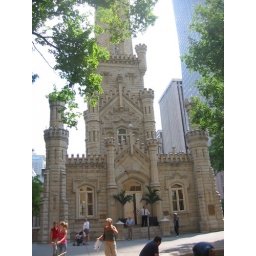
mary by water tower 2